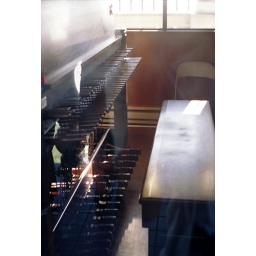
Bell piano in Berkeley on the clock tower on campus